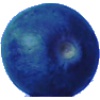
Label: huckleberry